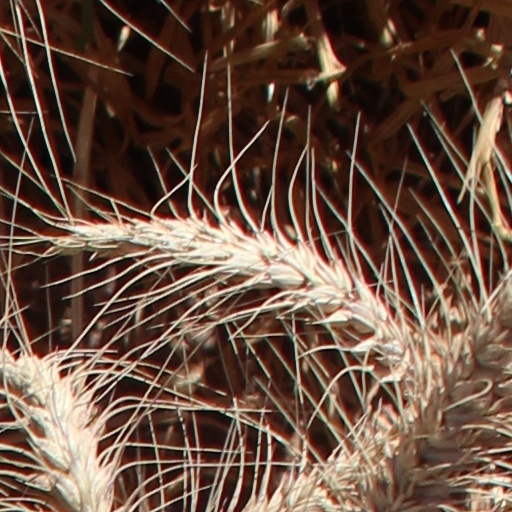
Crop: wheat